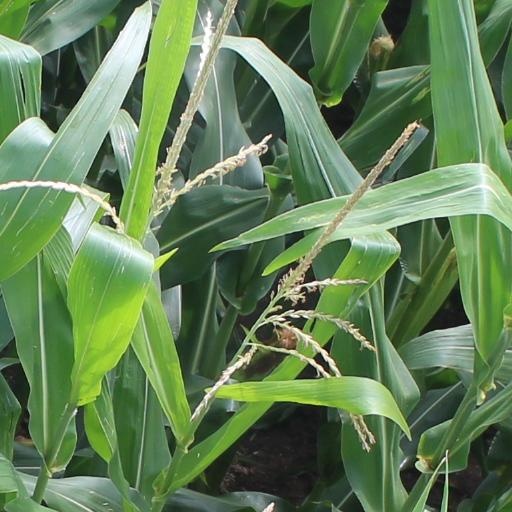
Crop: maize; corn